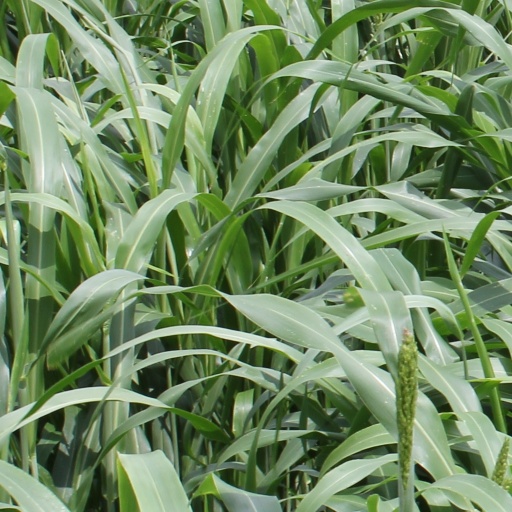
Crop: sorghum